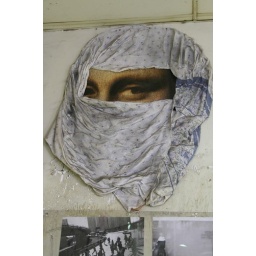
up on the wall in a train station